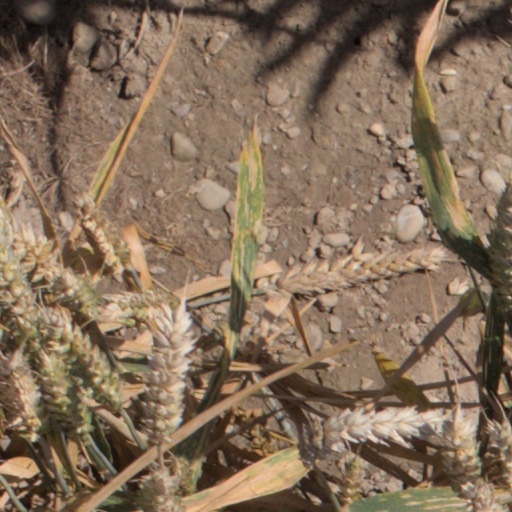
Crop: wheat